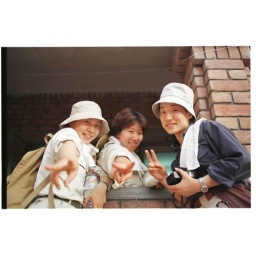
They are Japanese woman geologists. They investigated ground water pollution in Bangladesh.